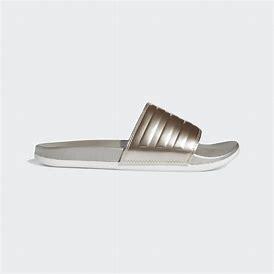
Brand: Adidas
Model: Adilette Comfort